Alliteration

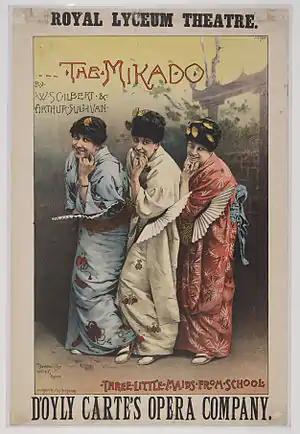
Gilbert and Sullivan's comic opera "The Mikado" contains a well-known example of alliterative lyrics: "To sit in solemn silence in a dull, dark dock, In a pestilential prison, with a lifelong lock, Awaiting the sensation of a short, sharp shock, From a cheap and chippy chopper on a big black block!"

Alliteration is the repetition of syllable-initial consonant sounds between nearby words, or of syllable-initial vowels if the syllables in question do not start with a consonant. It is often used as a literary device. A common example is "Peter Piper picked a peck of pickled peppers".